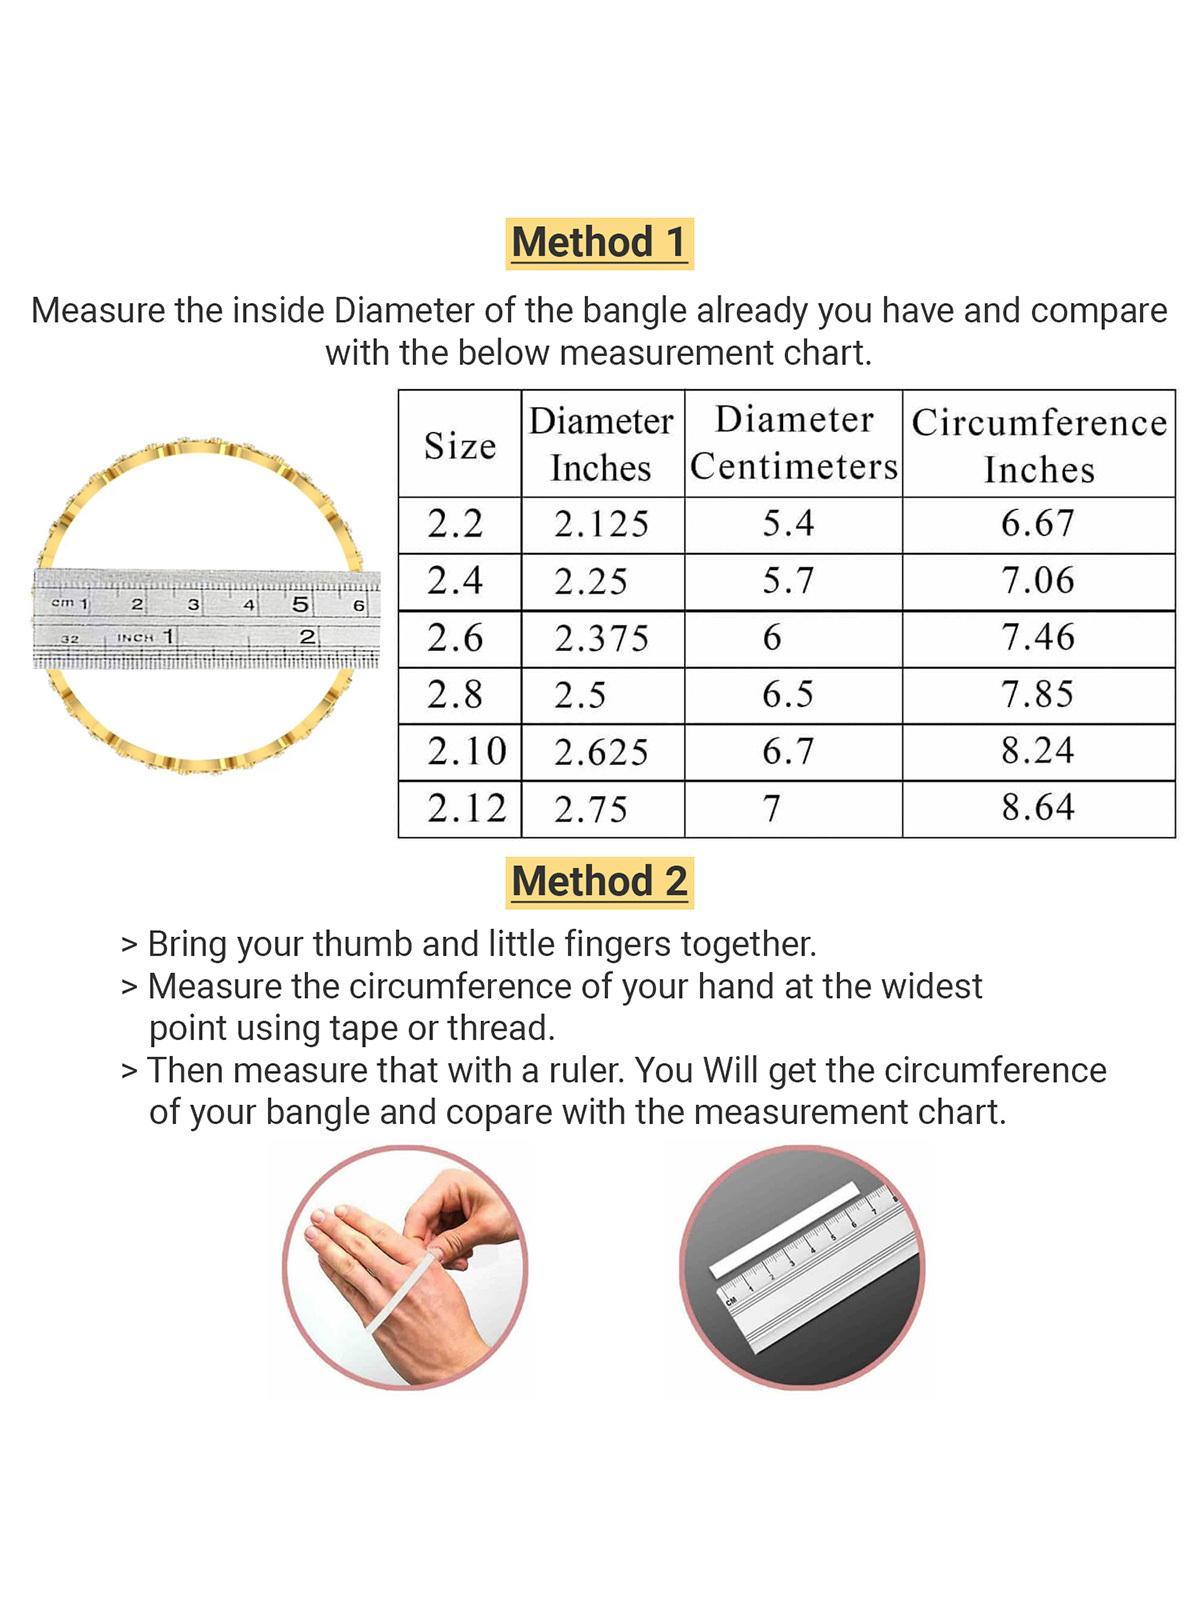
Sukkhi Eye-Catchy Floral Style Gold Plated Red And Green Broad Bracelet Bangle Set Jewellery for Women & Girls | Set of 2 Latest Design | Birthday Anniversary Gift for Women|B105890_2.6
Type: Bracelets & Bangles
Brand: Sukkhi
Price: Rs. 359
 Adorn your wrists with the Sukkhi Eye-Catchy Floral Style Gold Plated Broad Bracelet Bangle Set for Women & Girls. This set of two captivates with a delightful floral design in a vibrant blend of red and green, showcasing the latest design trends. The gold-plated finish adds an opulent touch to any ensemble. Sized at 2.4, 2.6 and 2.8, these bracelets make for a perfect birthday or anniversary gift, celebrating contemporary style and timeless beauty for the special women in your life with a set that's both eye-catching and versatile.Disclaimer:There may be slight variation in shade and colour due to photographic effects and monitor settings
Included: 2 Bangles